Exhibition catalogue

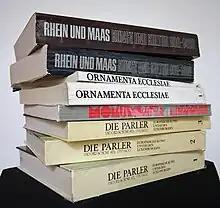
Exhibition catalogues of Museum Schnütgen, Cologne

There are two types of exhibition catalogue (or exhibition catalog): a printed list of exhibits at an art exhibition; and a directory of exhibitors at a trade fair or business-to-business event.